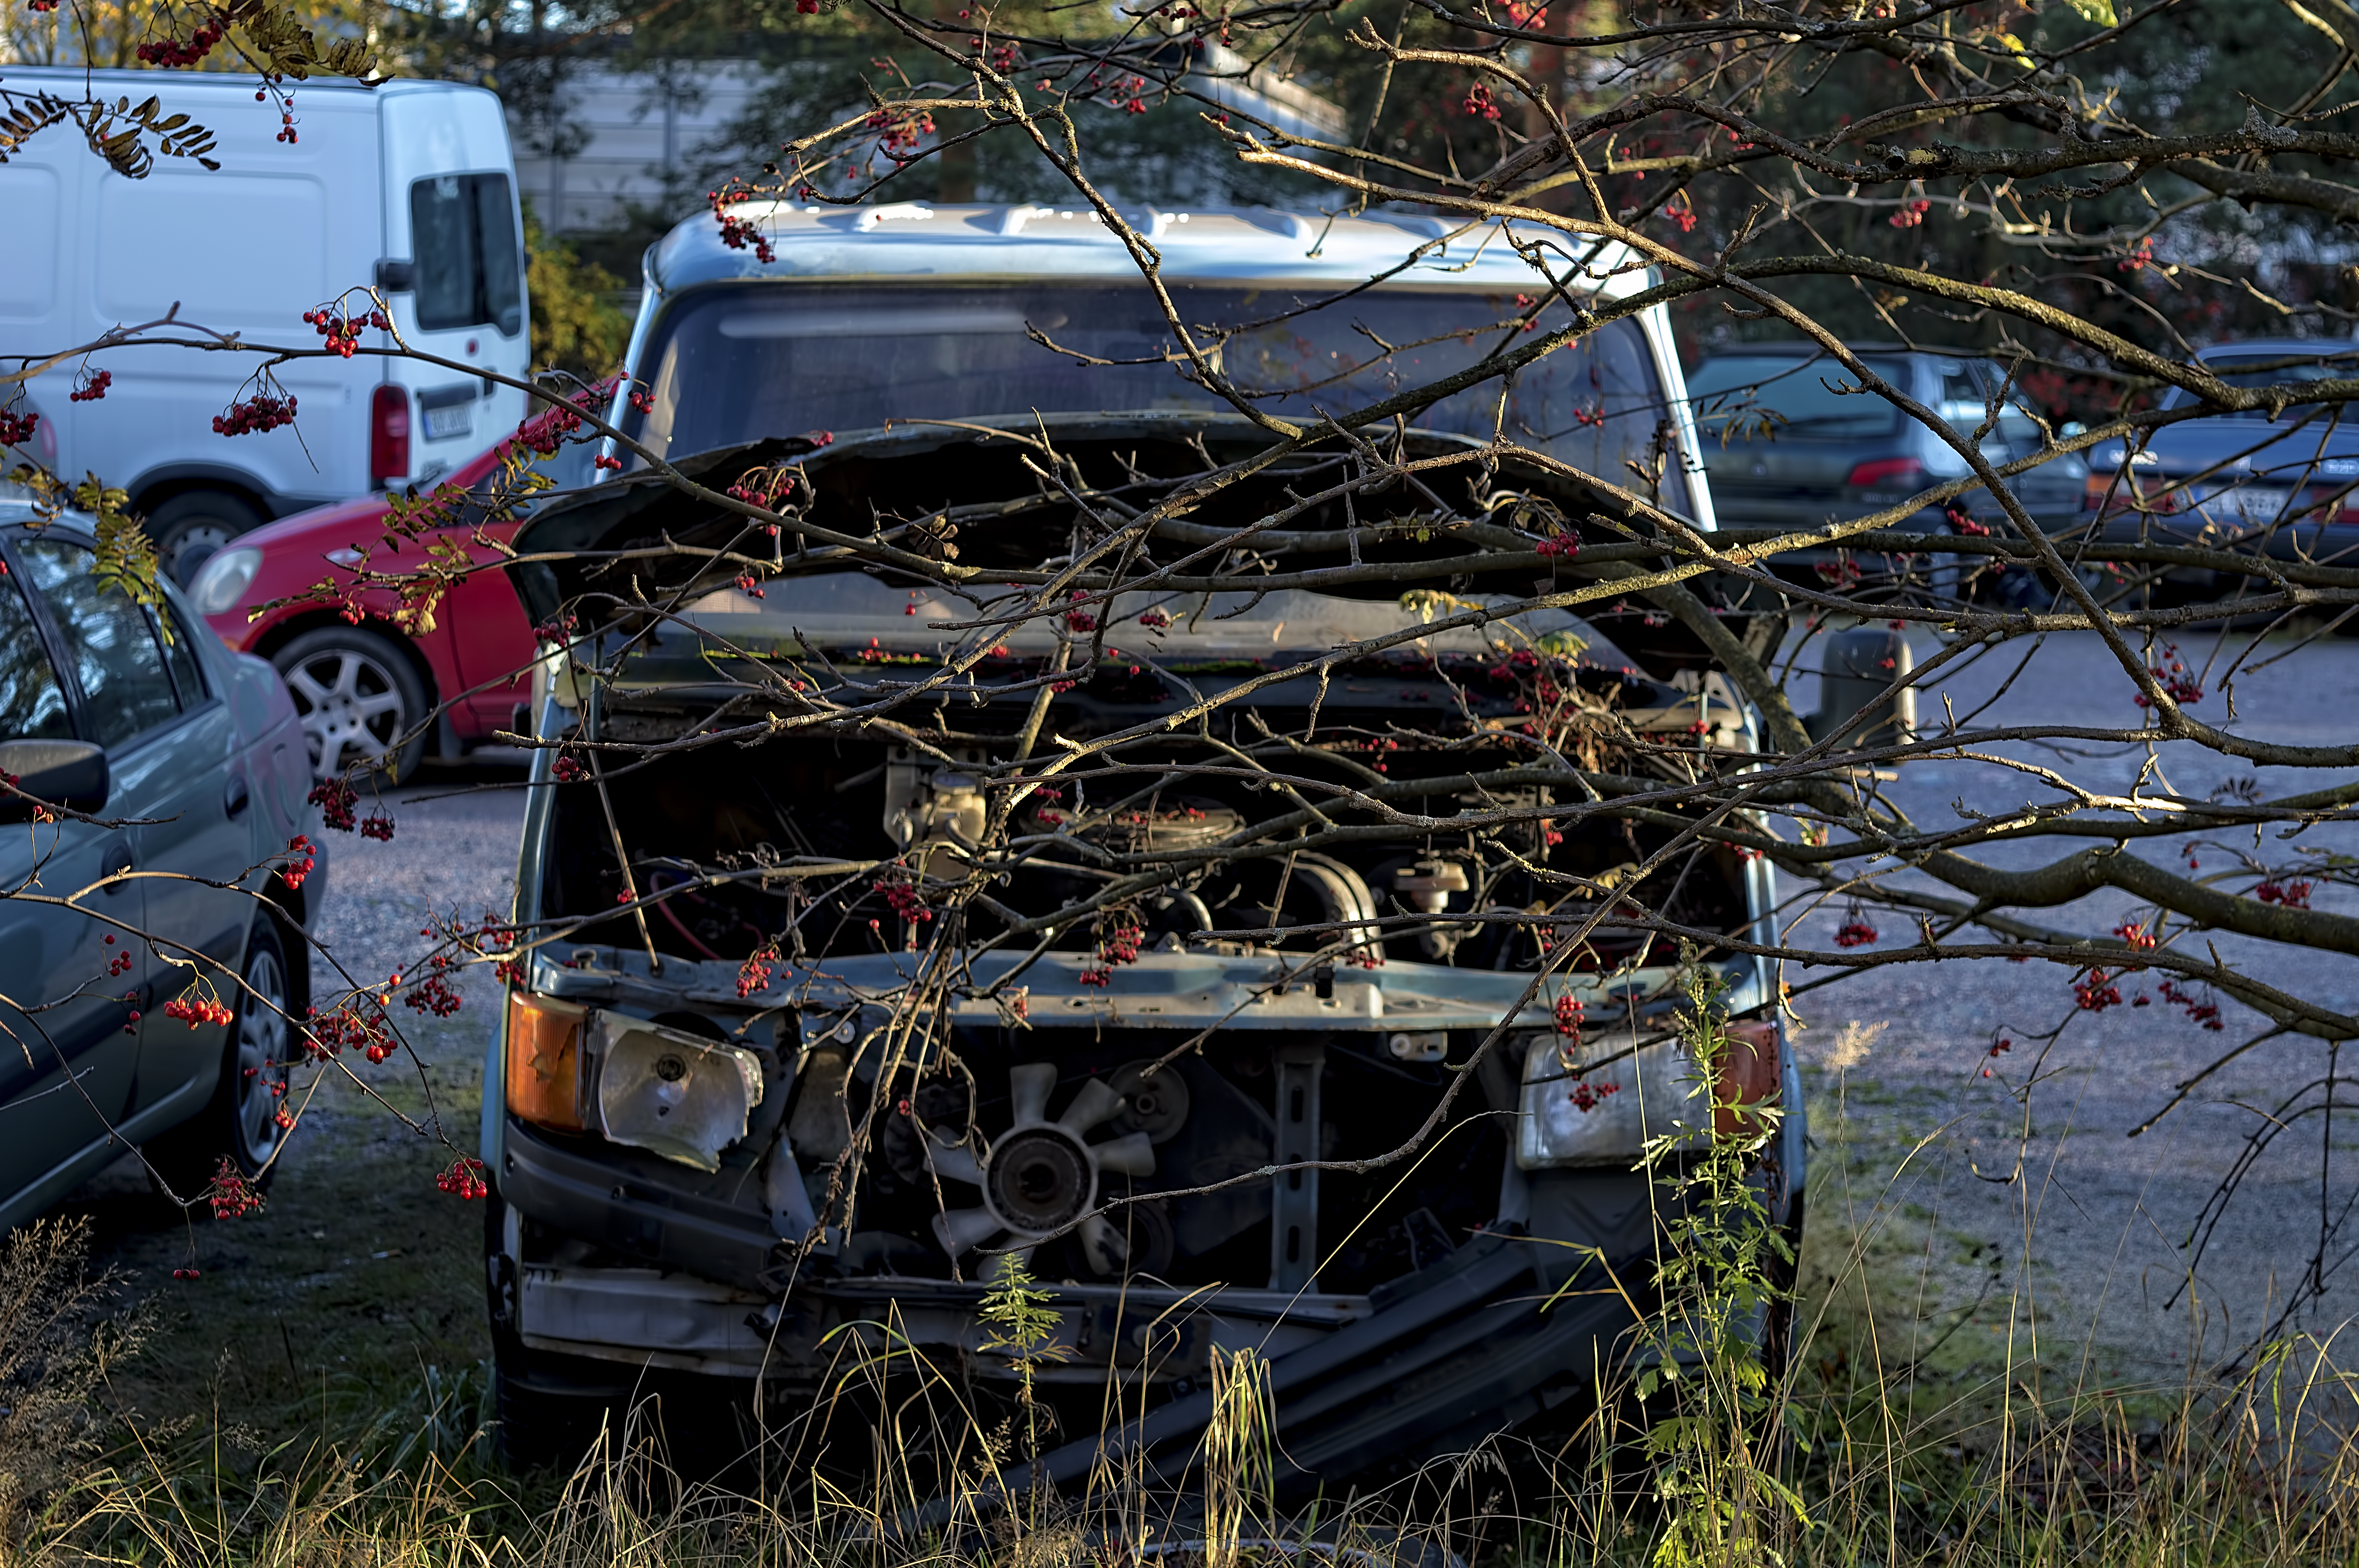
light, fall, van, parking, vehicle, autumn, cool image, parked, finland, helsinki, lot, cool photo, i, therapy, depressed, pihlajam ki